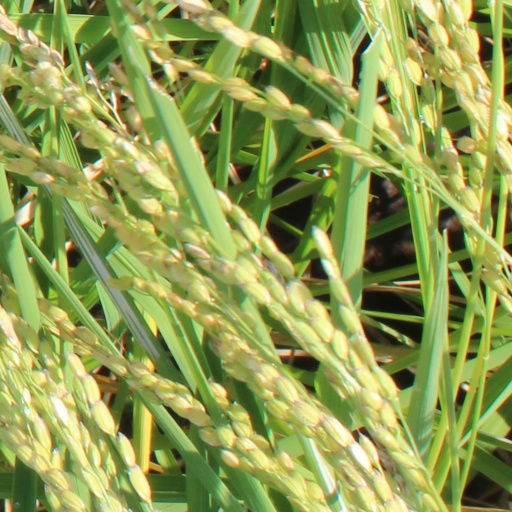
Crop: rice